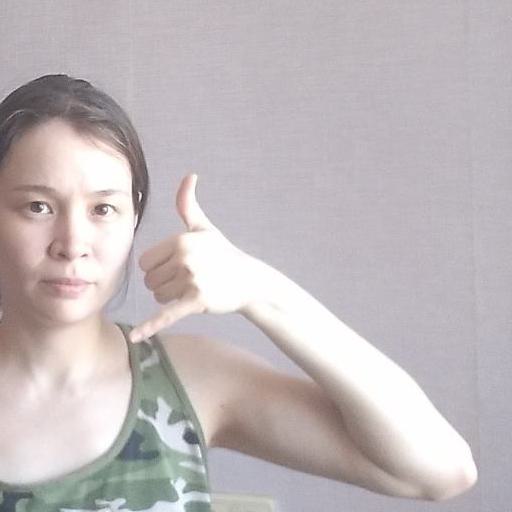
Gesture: call